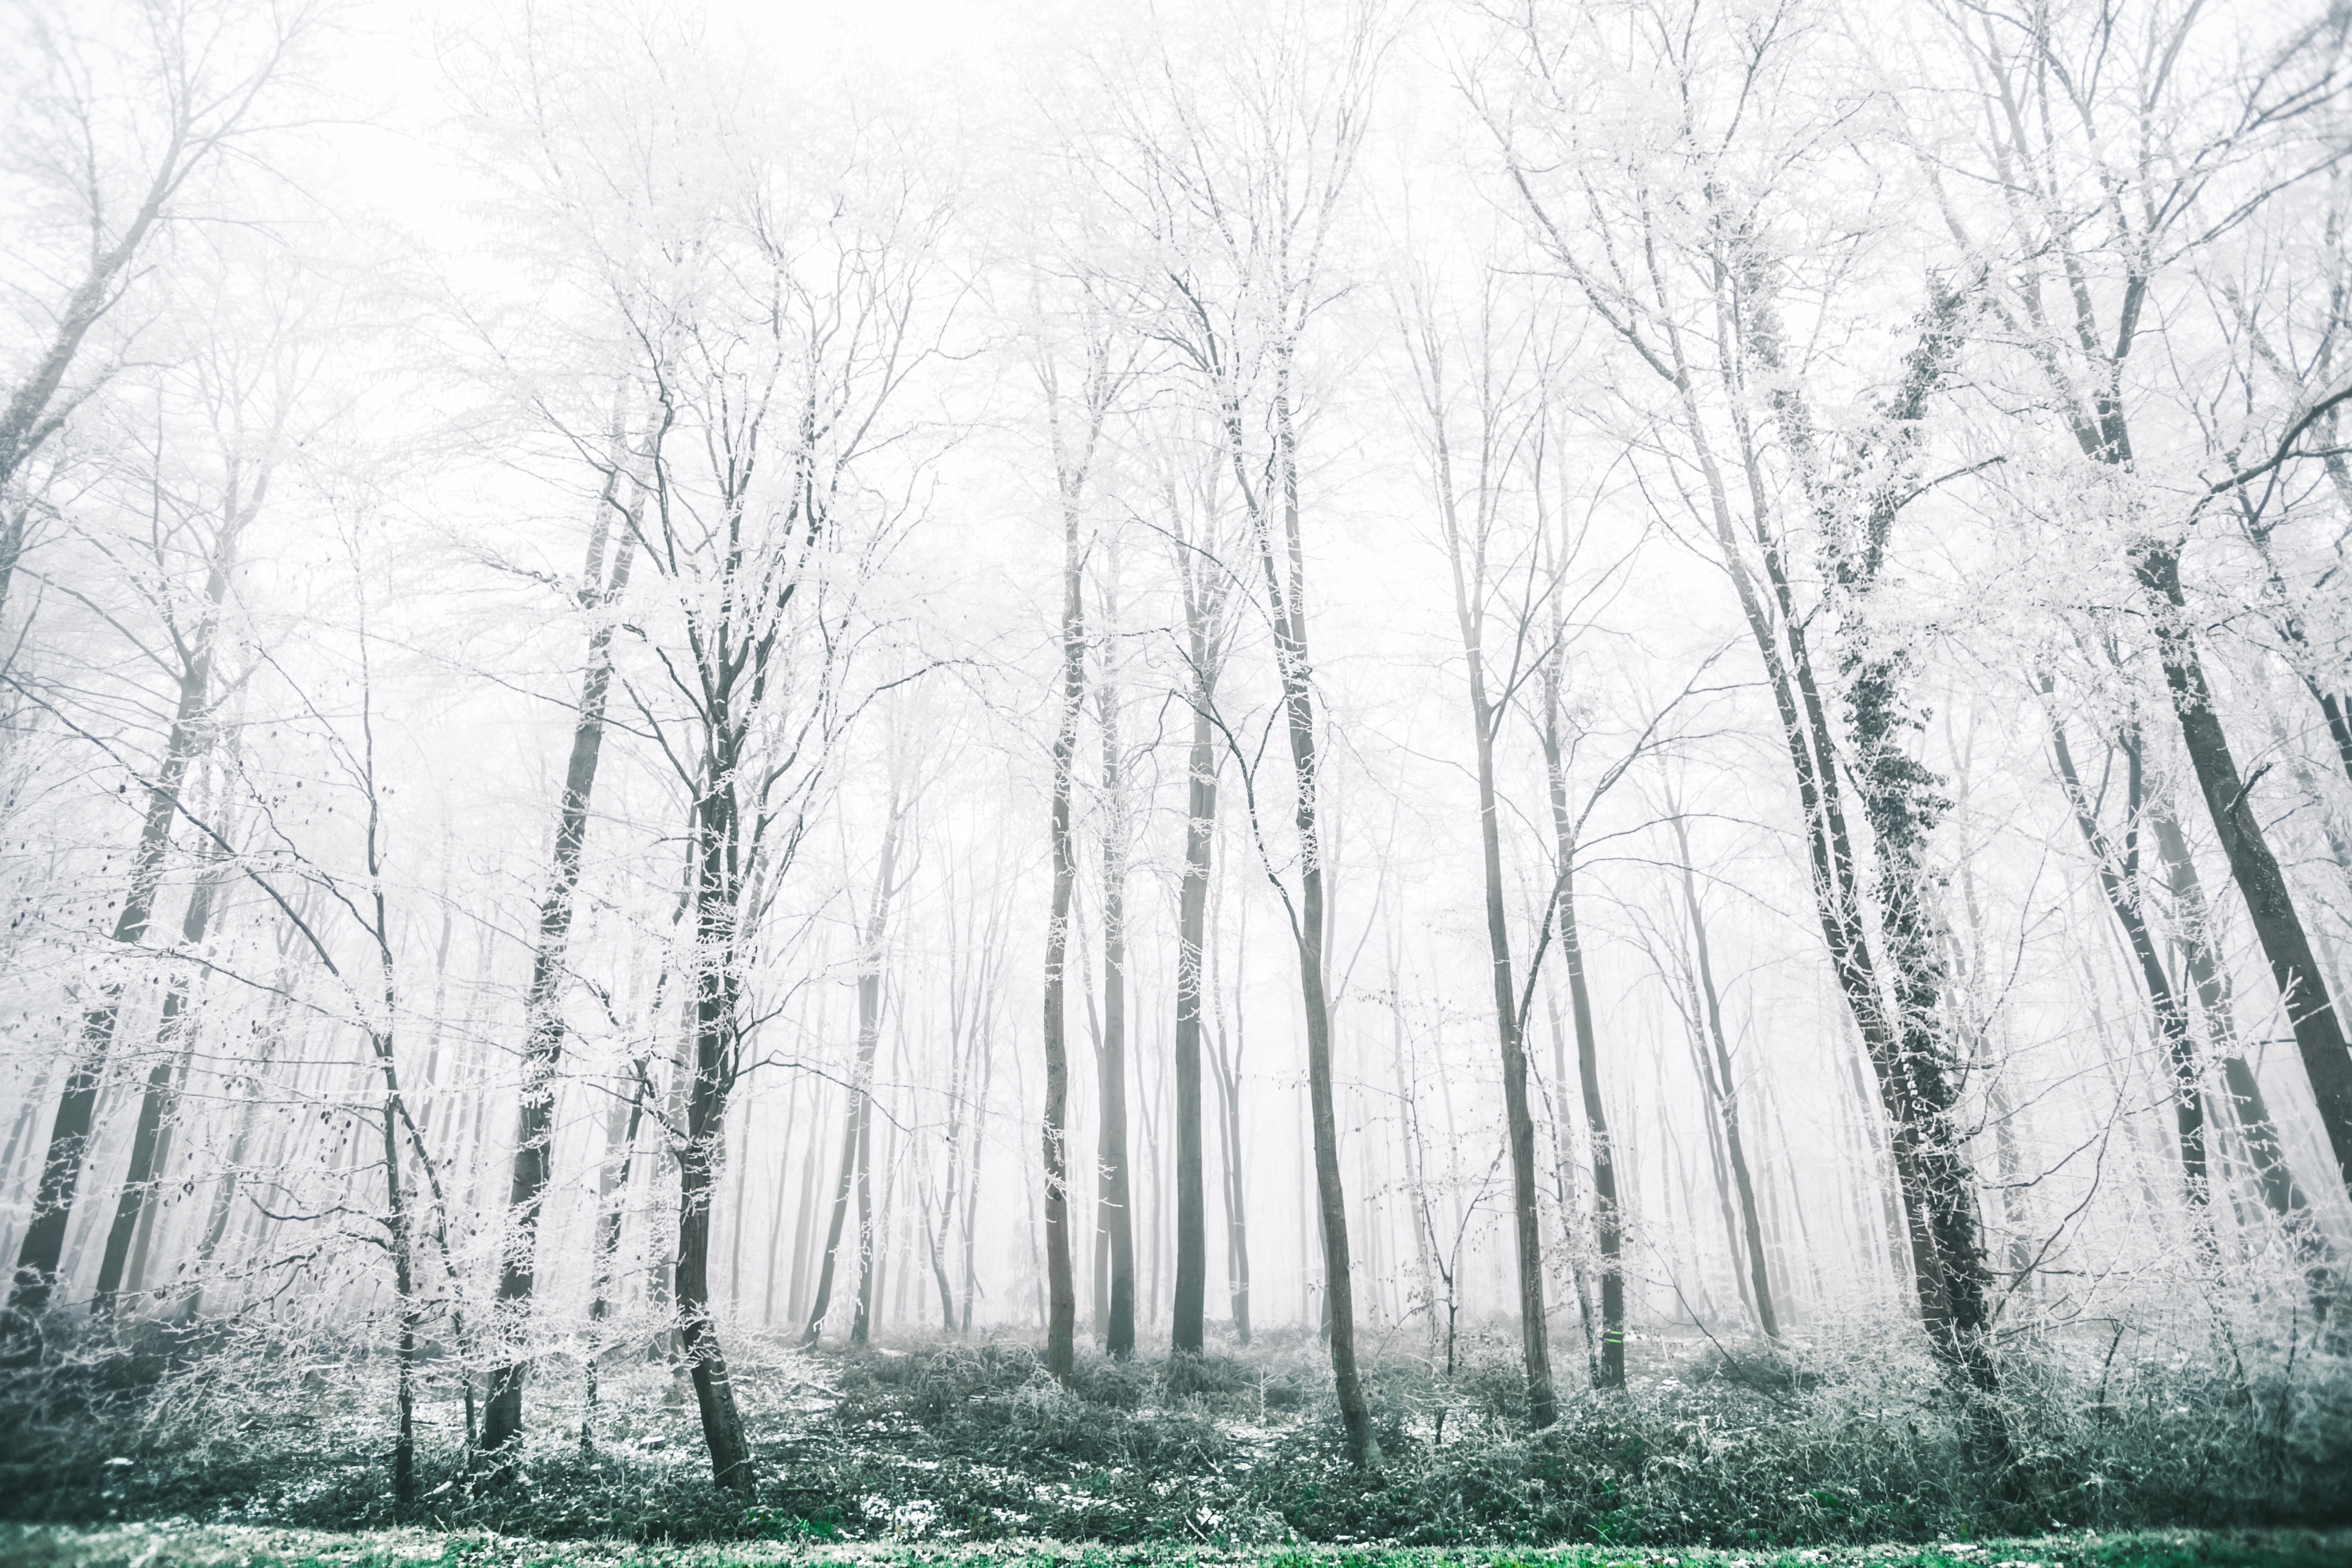
tree, forest, branch, snow, winter, black and white, plant, wood, frost, ice, birch, weather, season, spruce, woodland, habitat, ecosystem, freezing, monochrome photography, natural environment, atmospheric phenomenon, woody plant, temperate coniferous forest